Almenrausch and Edelweiss (1957 film)

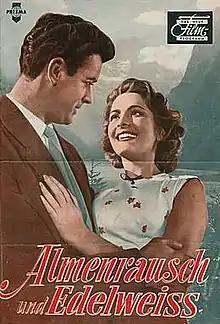

Almenrausch and Edelweiss is a 1957 Austrian-West German comedy film directed by Harald Reinl and starring Elma Karlowa, Karin Dor and Harald Juhnke. It is part of the postwar tradition of Heimatfilm.